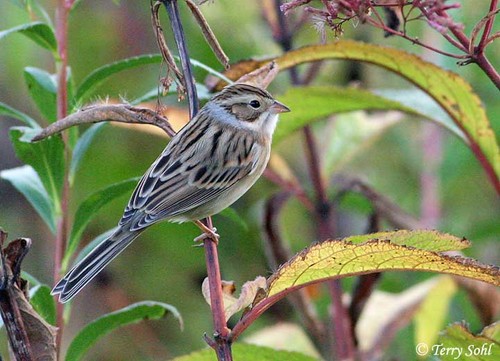
the bird's body is a mixture of white and dark gray.
a small bird that is predominantly grey that has grey and black on its wings, coverts, secondaries and rectrices, this bird additionally has a solid white throat and nape.
this is a grey and brown bird with a white throat.
the bird has a black eyering and a small brown bill.
this bird is brown and black and has a very short beak.
this bird is stripped in black and tan with a white nape.
this bird is brown with white and has a long, pointy beak.
this bird is brown with black and has a very short beak.
a small bird with a white neck and a brown bill.
this bird has wings that are striped and has a white belly
Species: Clay Colored Sparrow